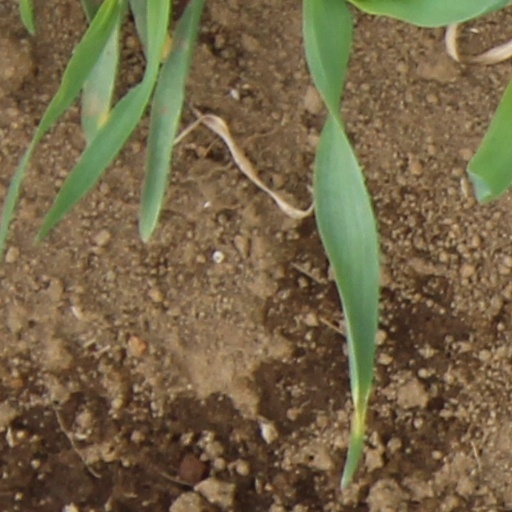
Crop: wheat